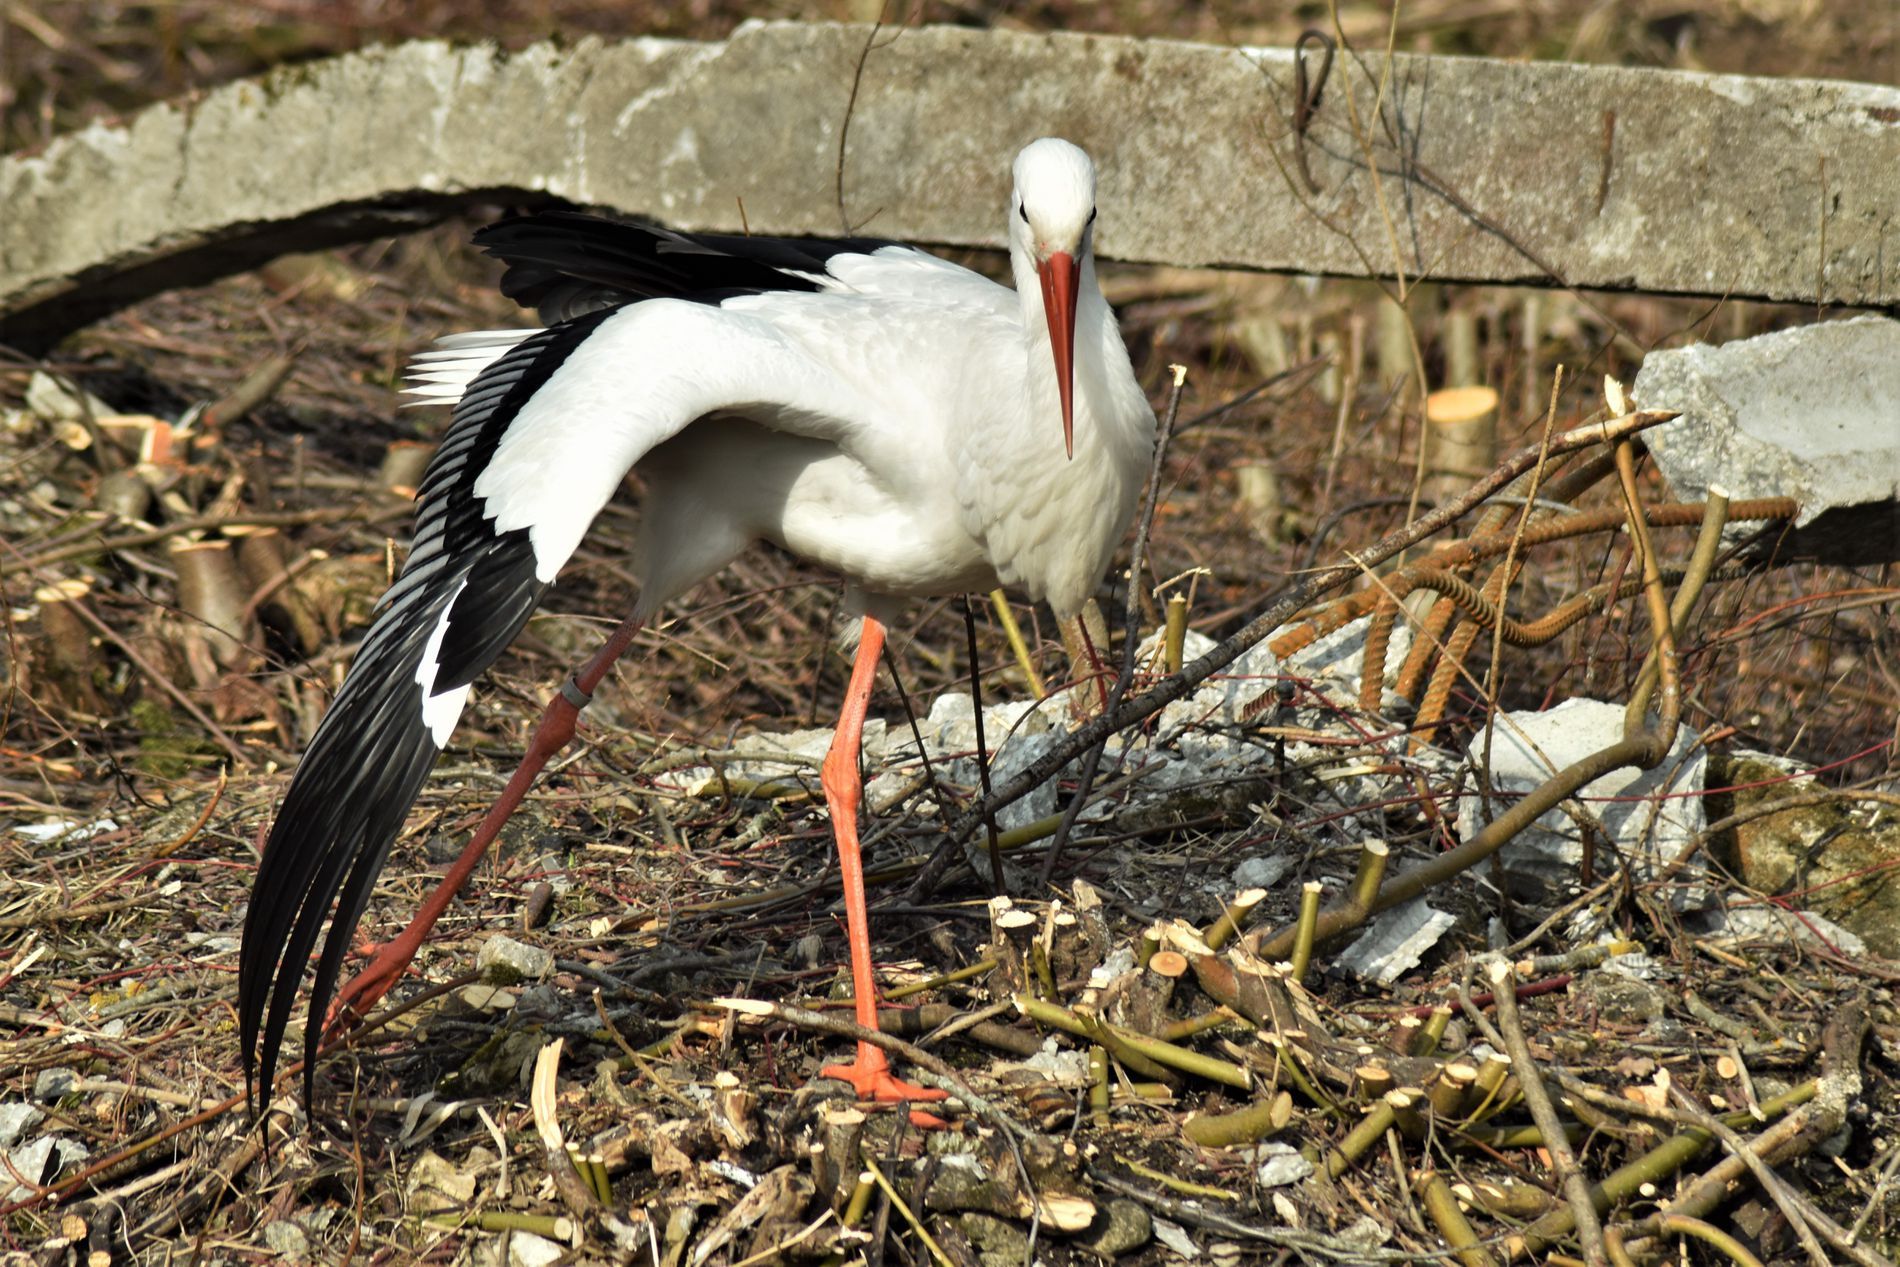
White Stork
The image features a white stork standing amidst a cluttered environment of dry nest, and concrete structure.
An eye-shot angle image of a white stork, standing in a cluttered area filled with dry nests and concrete structures, with black wings and a red beak.
The lighting is natural, and the mood is one of disturbance to the messy environment.
The color palette is white, black, orange, and brown.
Labels: Animal, Bird, Stork, Waterfowl, Beak, Crane Bird, Egret, Heron, concrete structure, dry nest
Camera: NIKON CORPORATION NIKON D3500
Lens: 70-300mm f/4-5.6, (FD 48 5C 8E 30 3C DF 06)
Aperture: F8
Exposure: 1/320 sec
ISO: 200
Focal length: 185.0 mm